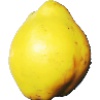
Label: Quince 1